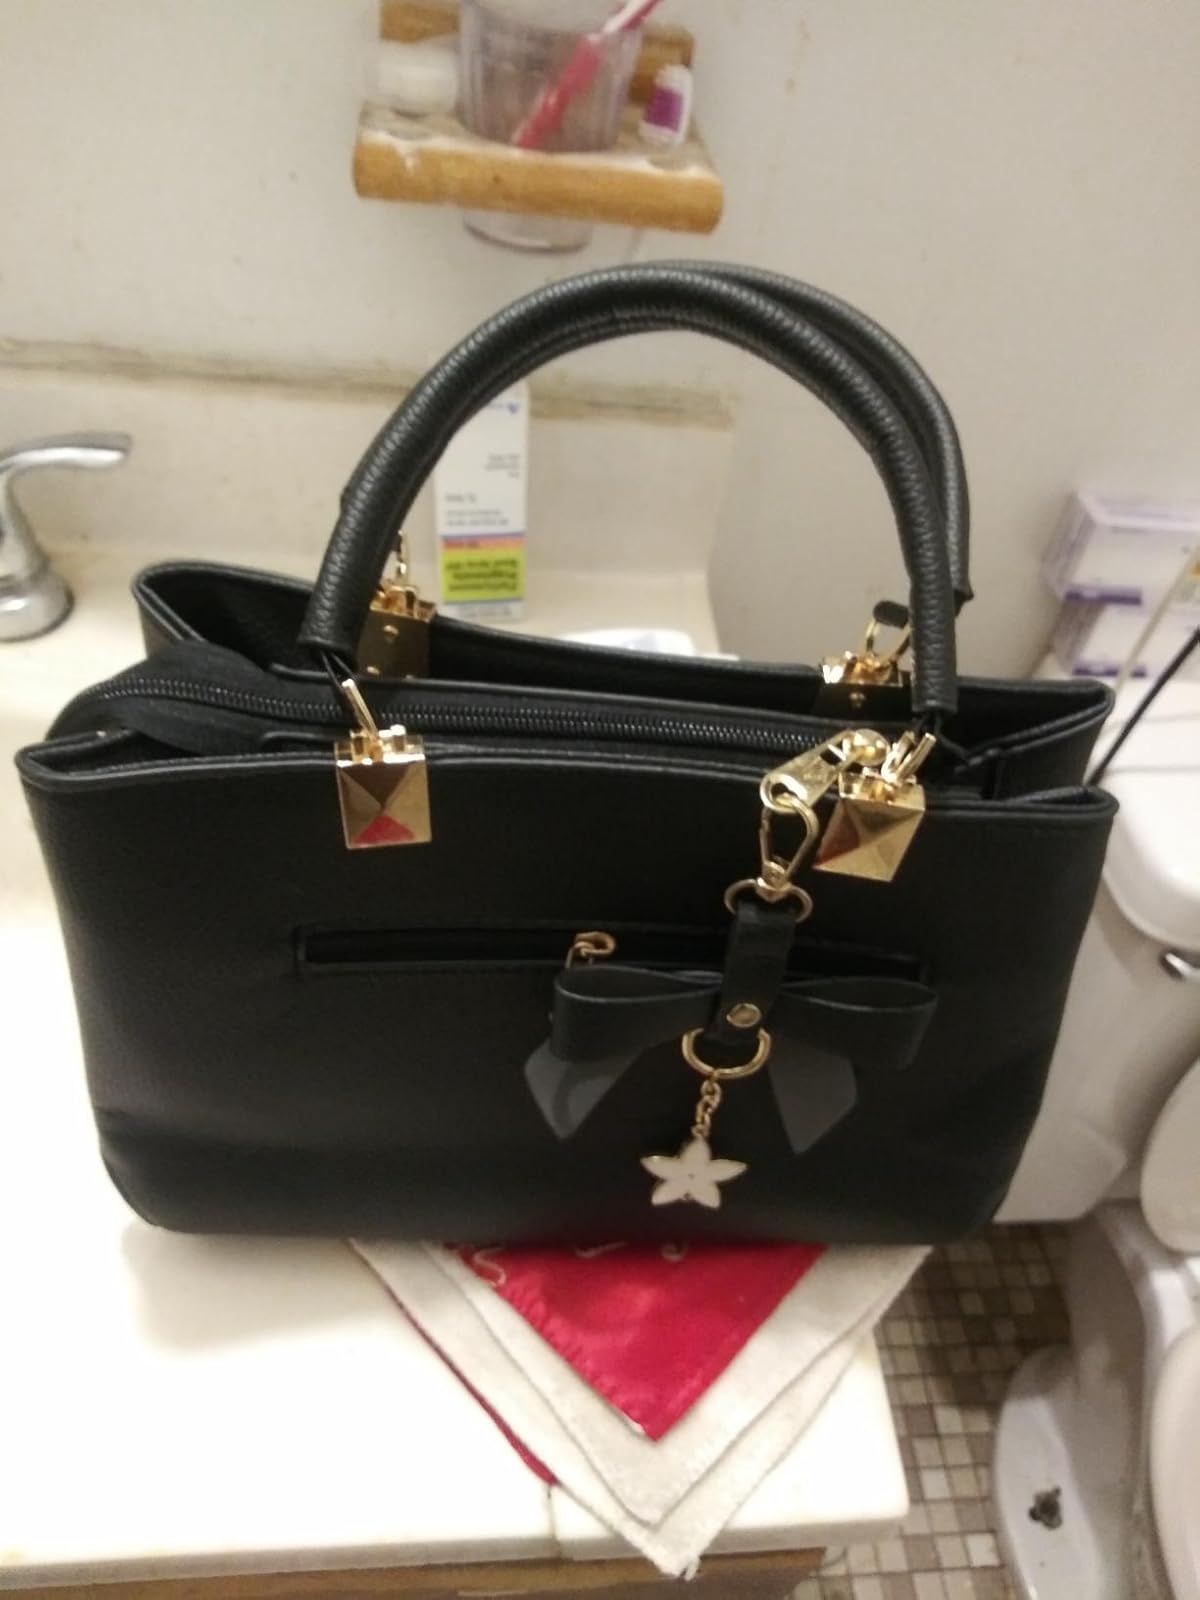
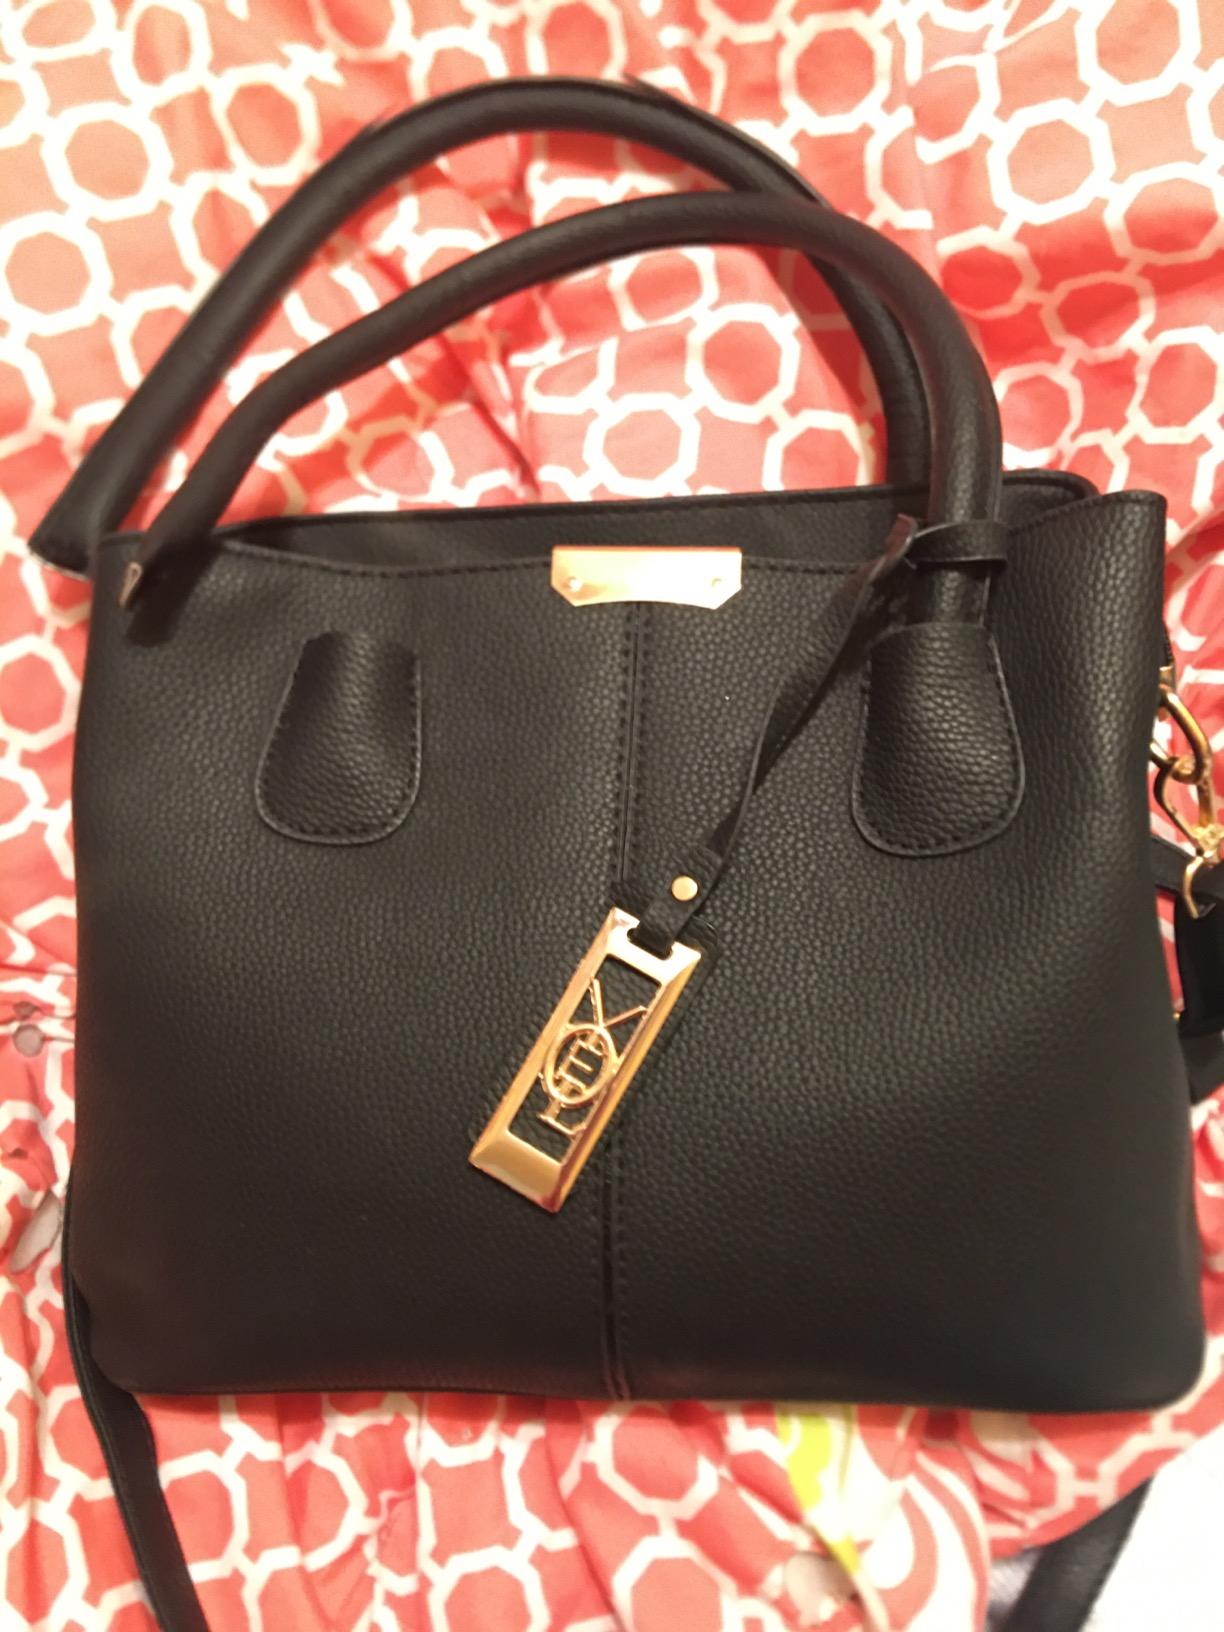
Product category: accessories_handbag
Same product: no